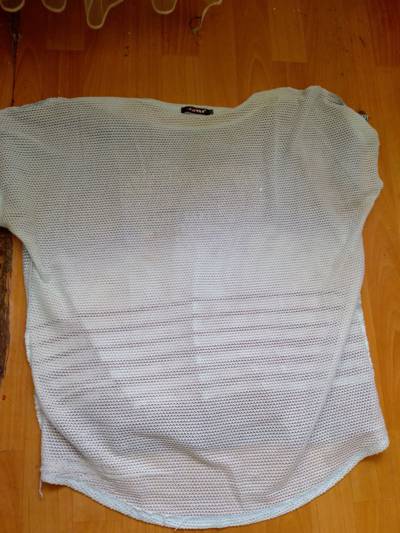
Waste category: clothes